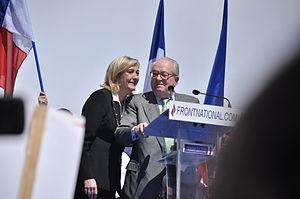
Le 1er mai 2012, comme chaque année, les militants du Front National ont défilé dans Paris et se sont retrouvés devant l'Opéra Garnier pour un meeting. Jean-Marie Le Pen et Marine Le Pen y ont prononcé chacun un discours, en pleine campagne de l'entre-deux tours de la présidentielle. Parmi les attentes, une consigne de vote de la part de la présidente du FN, qui n'en a pas donnée et a annoncé voter blanc à titre personnel.